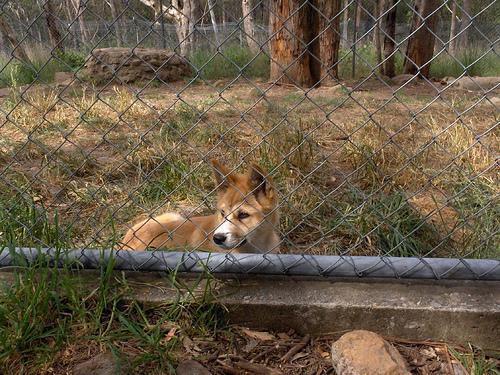
dingo